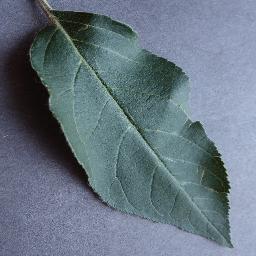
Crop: apple
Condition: healthy